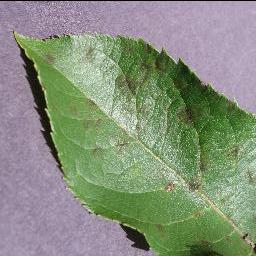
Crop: apple
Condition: scab